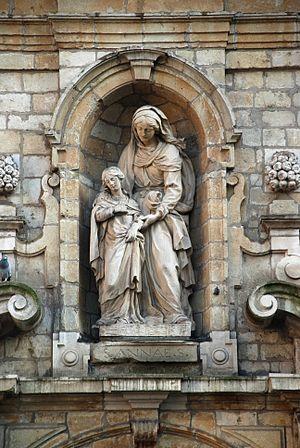
Belgique - Bruxelles - Chapelle Sainte-Anne de Bruxelles
La chapelle Sainte-Anne est un ancien édifice religieux catholique de Bruxelles.